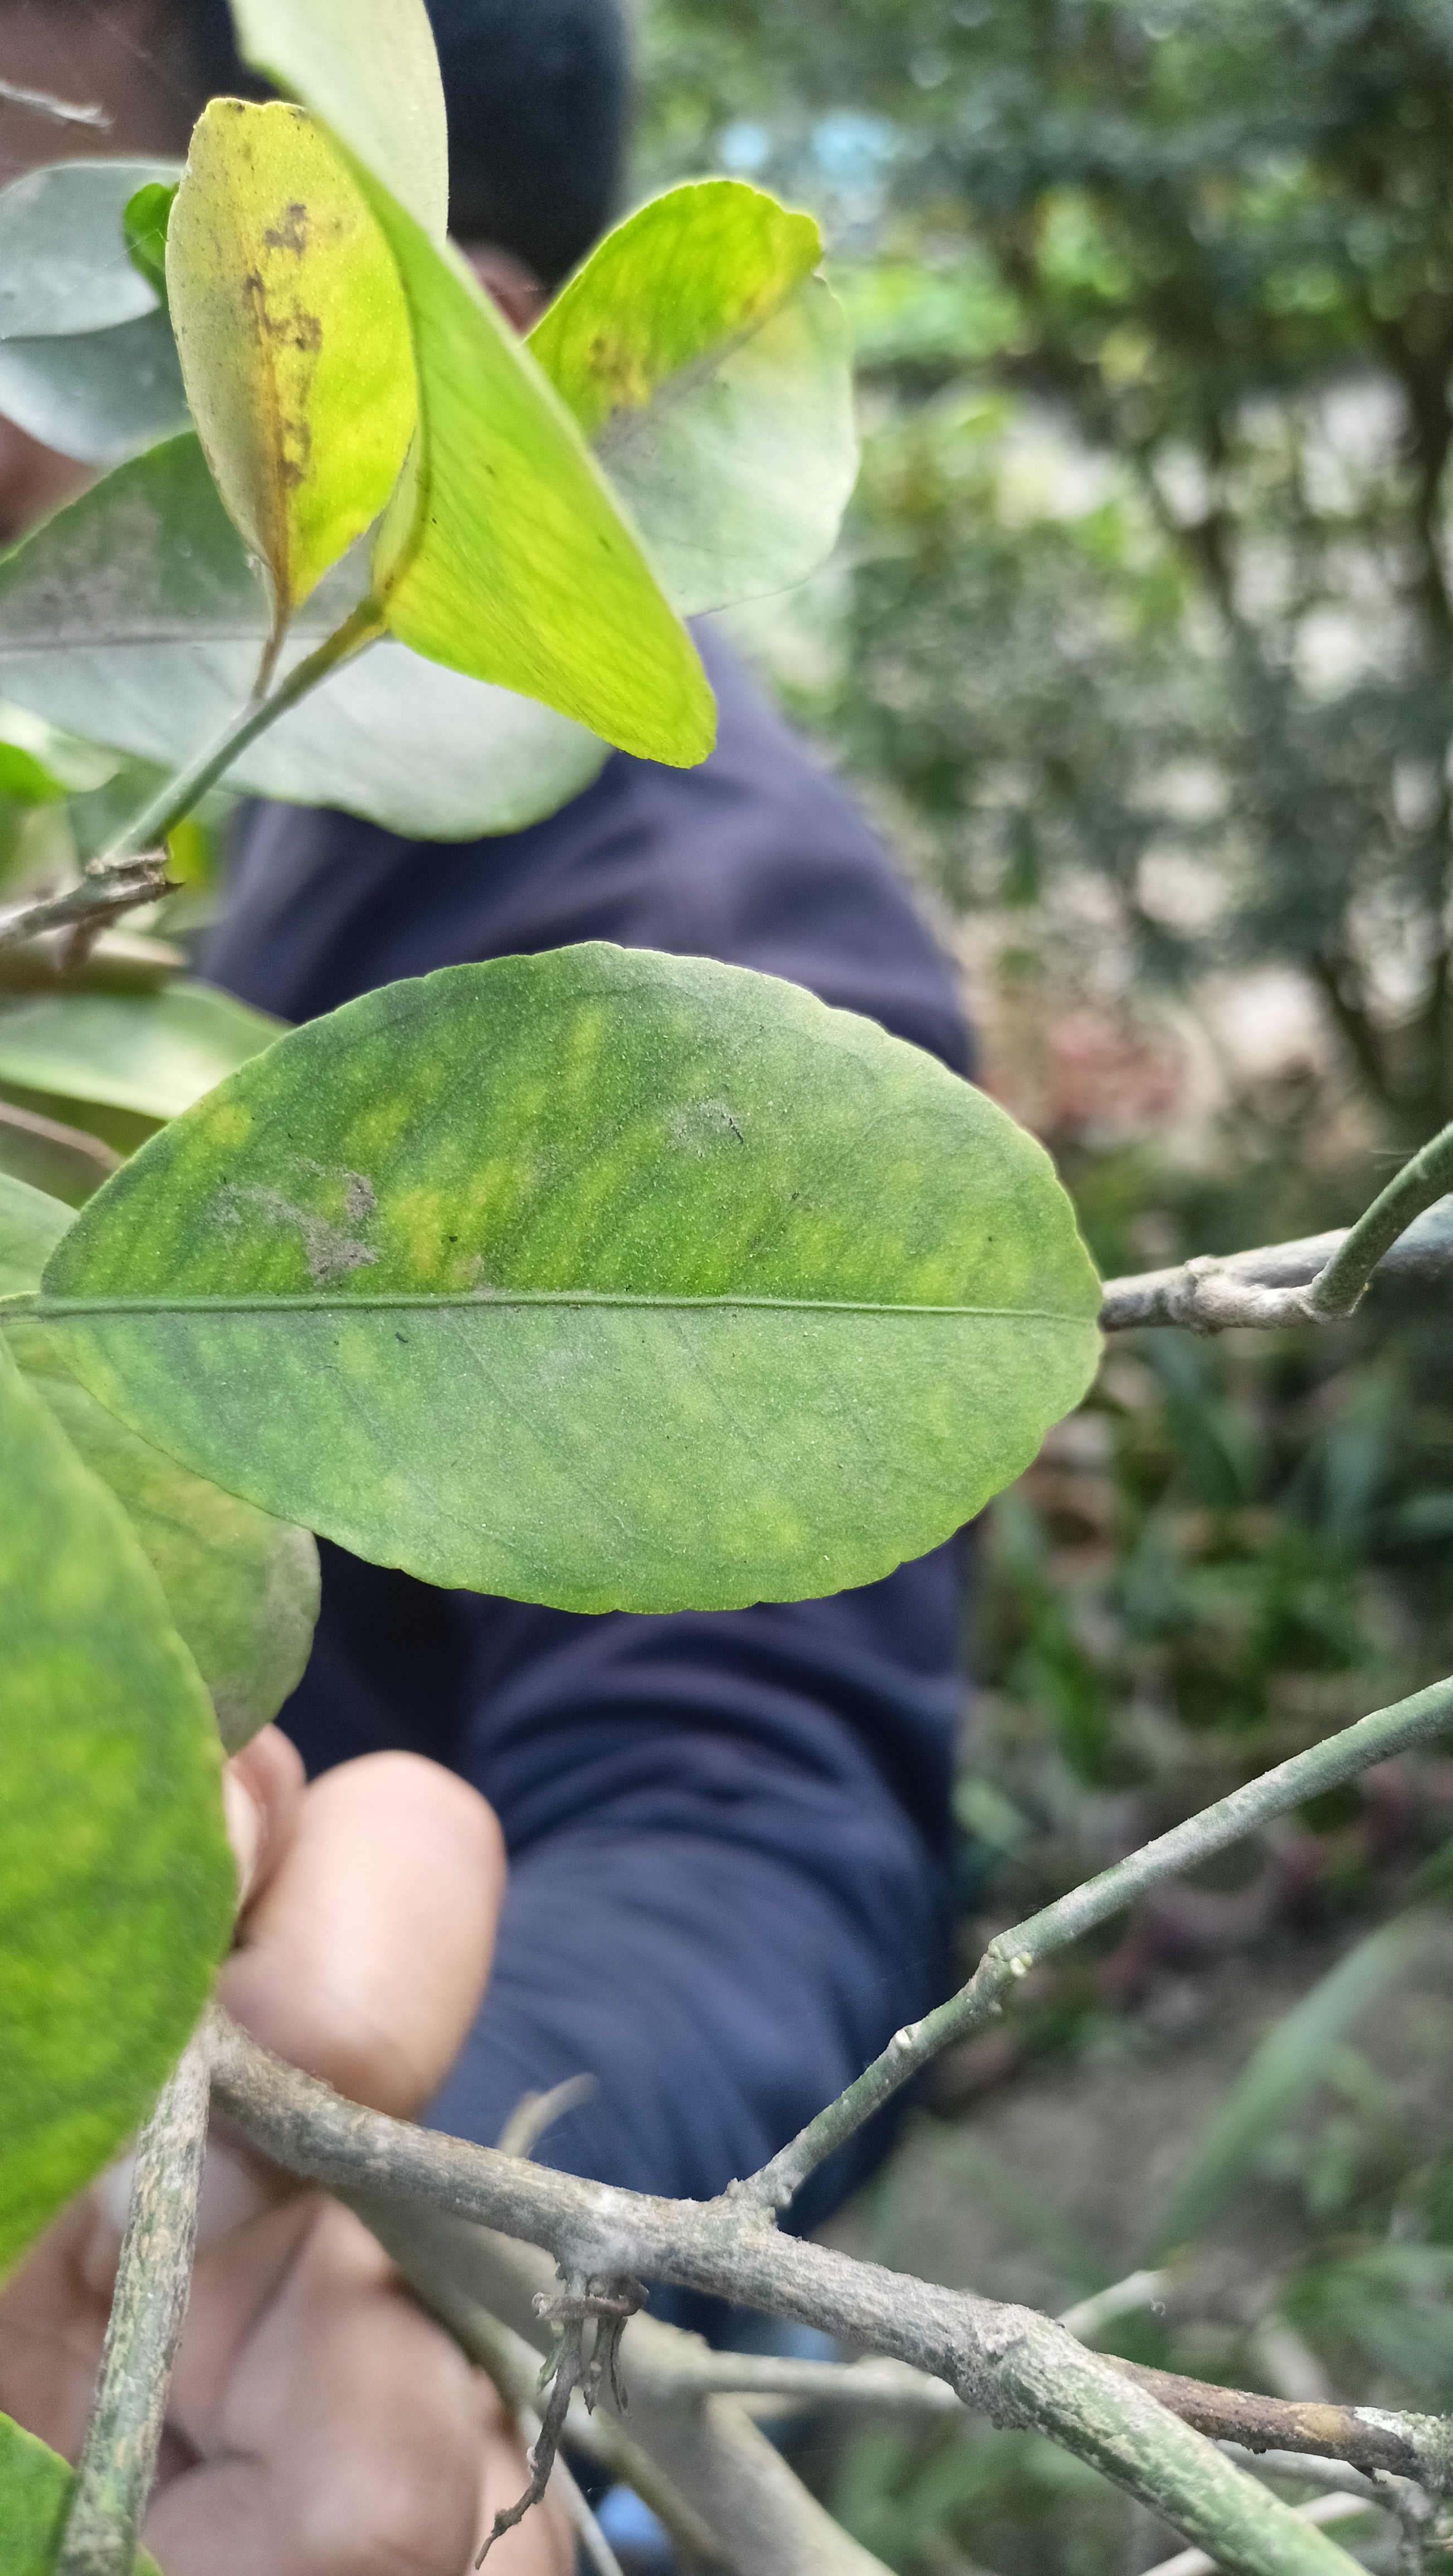
Mandarin leaf variety: China Mishti